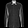
Label: Shirt